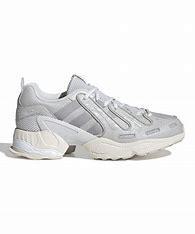
Brand: Adidas
Model: EQT Gazelle